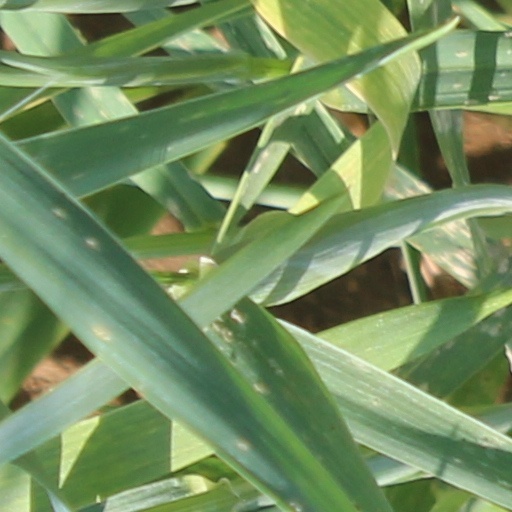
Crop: wheat